Charles Bradlaugh

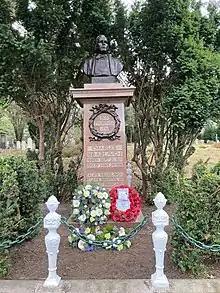
Bradlaugh's grave in Brookwood Cemetery, Surrey

This Select Committee held only one brief meeting on 12 May 1880. The Attorney General, Sir Henry James, moved that anyone entitled to affirm to give evidence in court was also entitled to affirm instead of taking the Oath in Parliament. Sir John Holker, Conservative MP for Preston, moved an amendment to reverse this finding, and the committee split down the middle with eight members (seven Conservatives and Charles Henry Hopwood, Liberal MP for Stockport) supporting the amendment and eight (all Liberals) opposing it; on the casting vote of the chairman Spencer Horatio Walpole the amendment was carried. Bradlaugh was not surprised that the Committee had gone against him, and notified the Speaker that he would attend to take the Oath on 21 May.